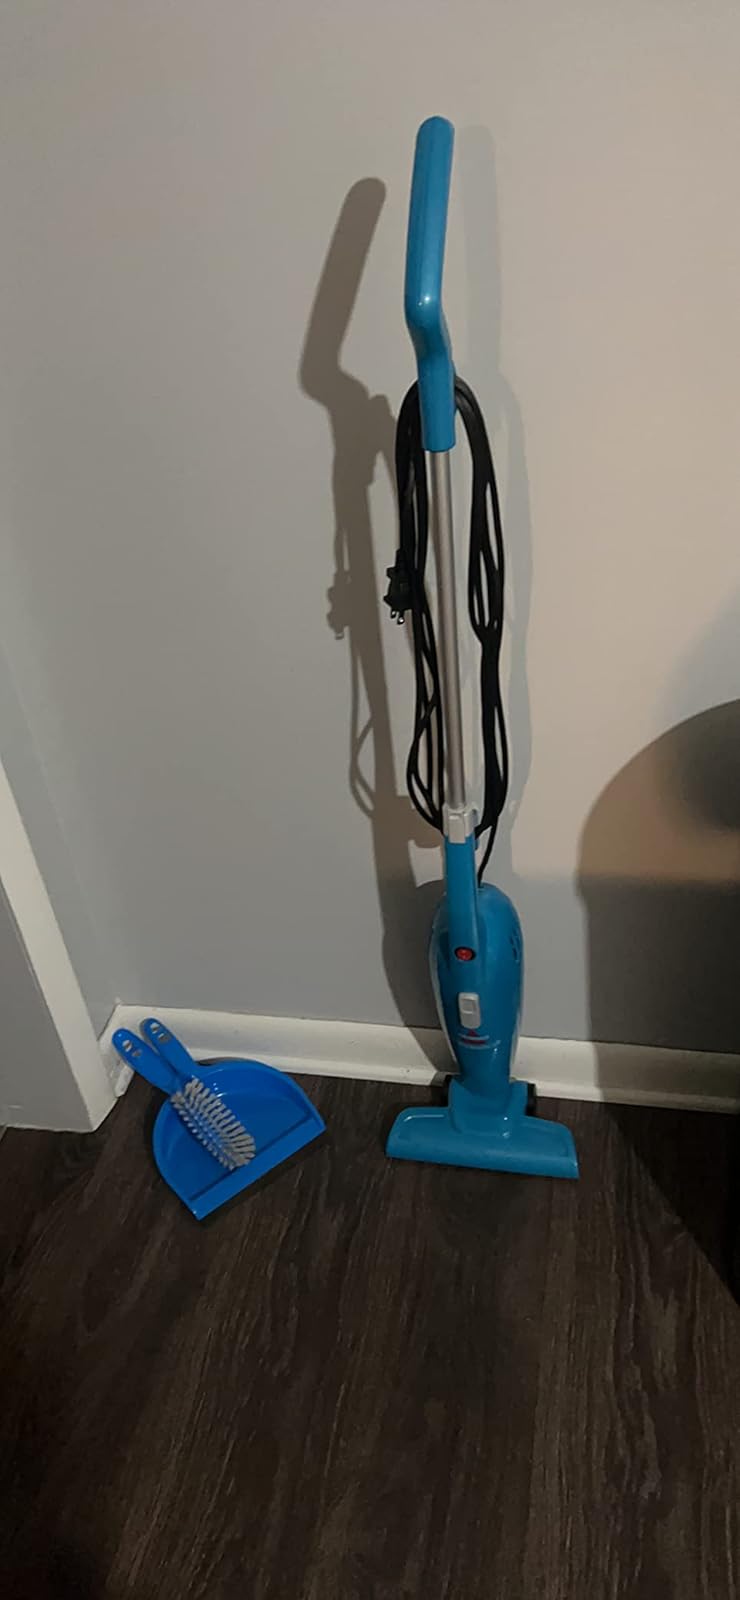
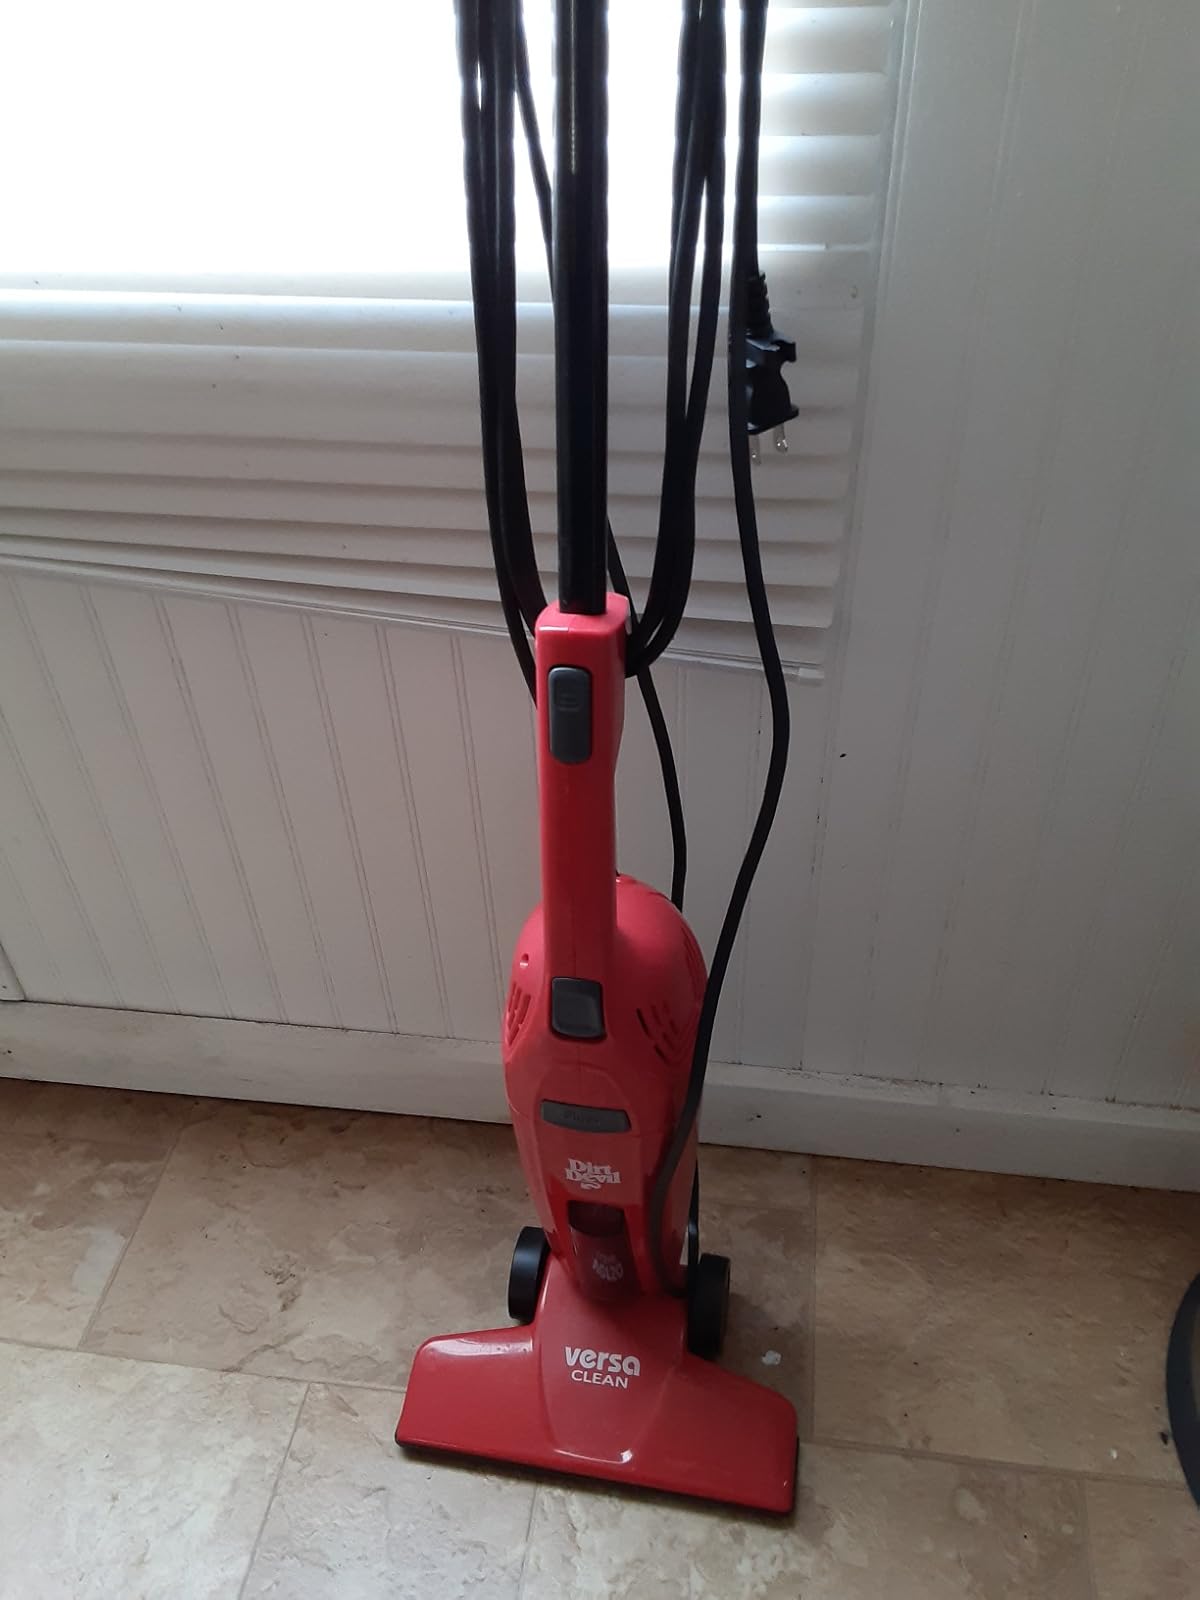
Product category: items_vacuum
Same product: no